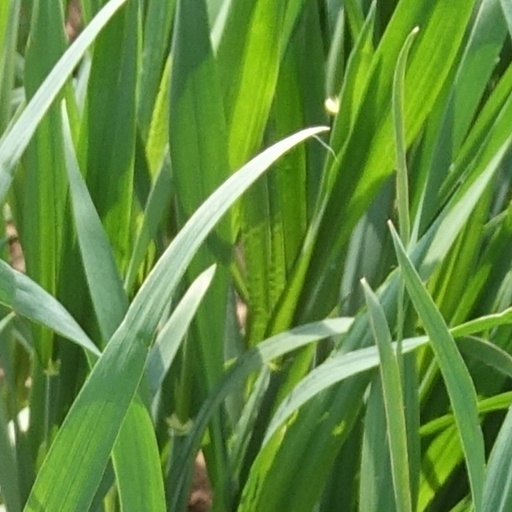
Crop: wheat